Mansoor Ghandriz

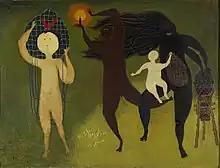
"Goodbye" painting by Mansoor Ghandriz from Tehran Museum of Contemporary Art

Mansoor Ghandriz was born on 2 March 1936 in Tabriz, Pahlavi Iran. While still in high school, Ghandriz was drawn to the progressive realist paintings of Ilya Repin (1844–1930) and Russian-Armenian seascape artist Ivan Aivazovsky (1817–1900).